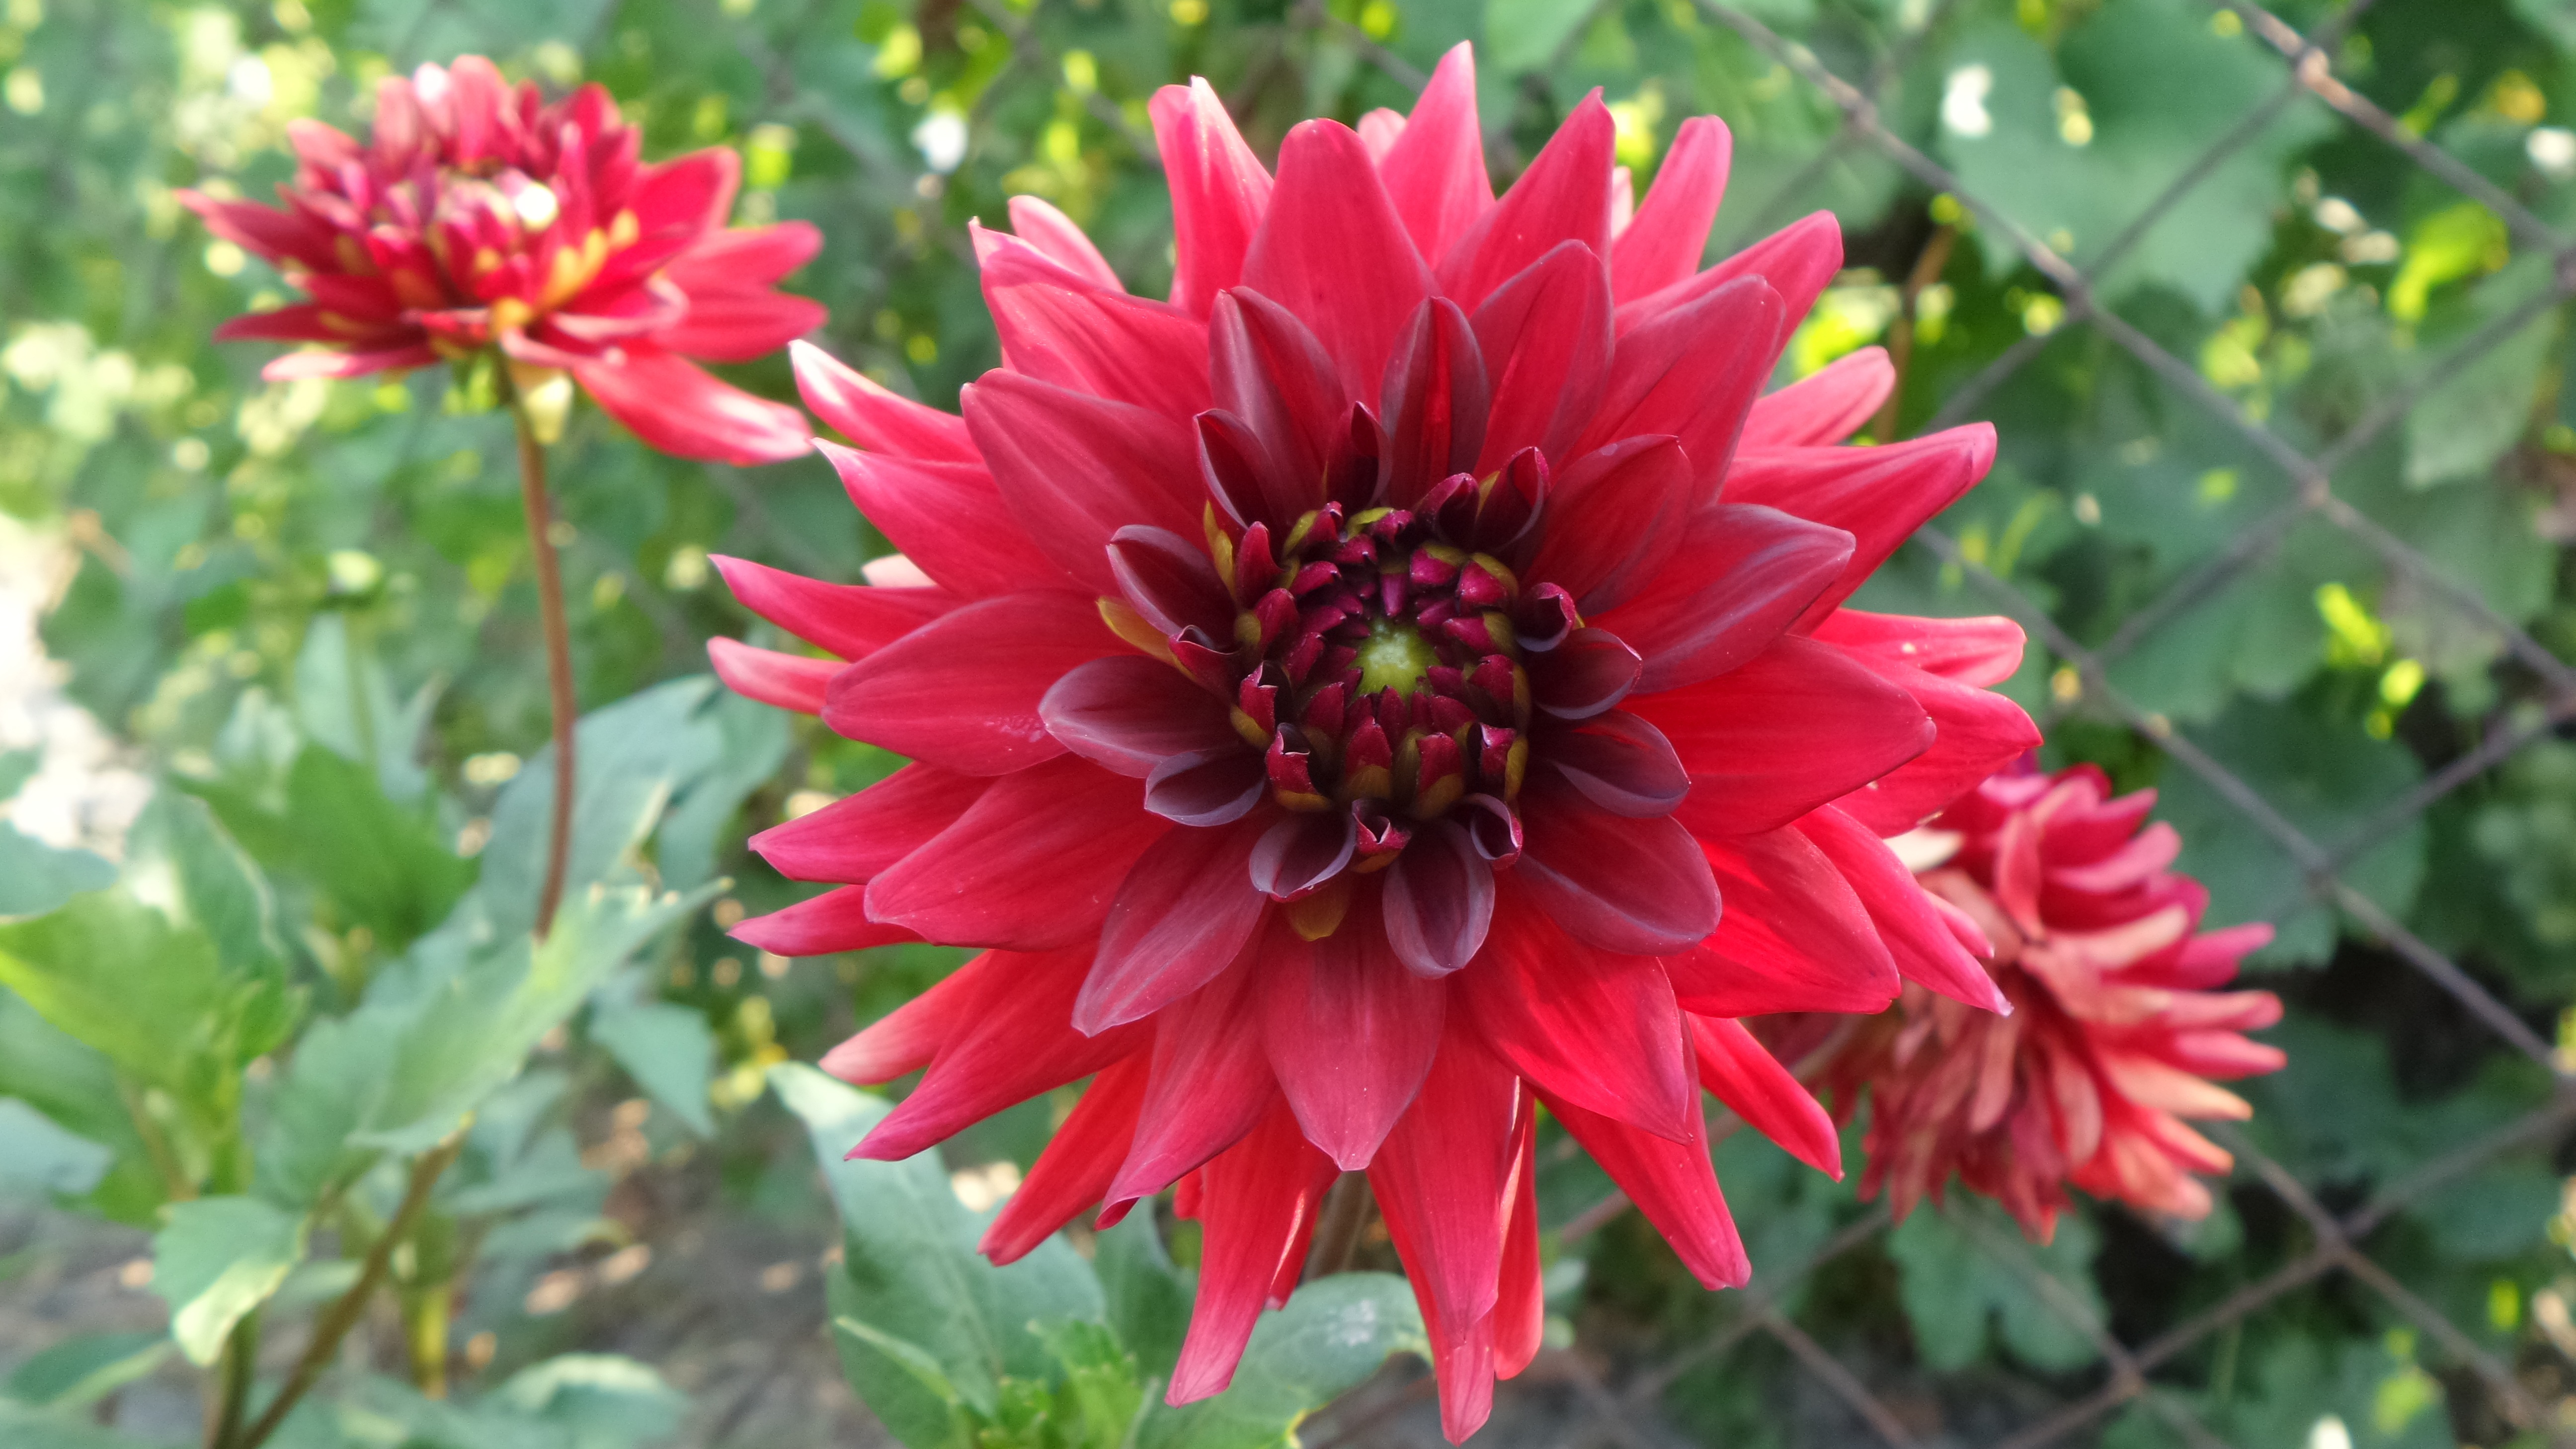
plant, flower, petal, red, dahlia, flowering plant, daisy family, asterales, annual plant, land plant